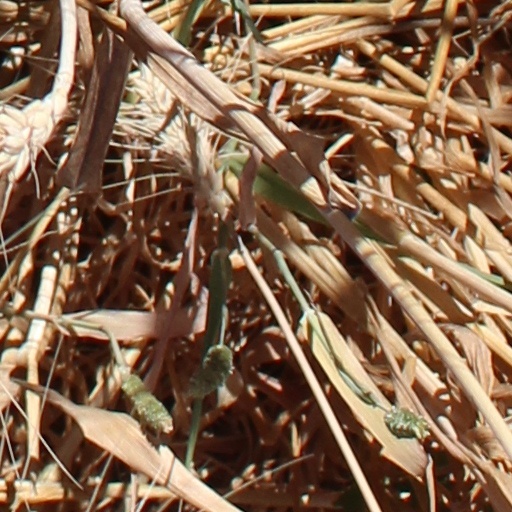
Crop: wheat